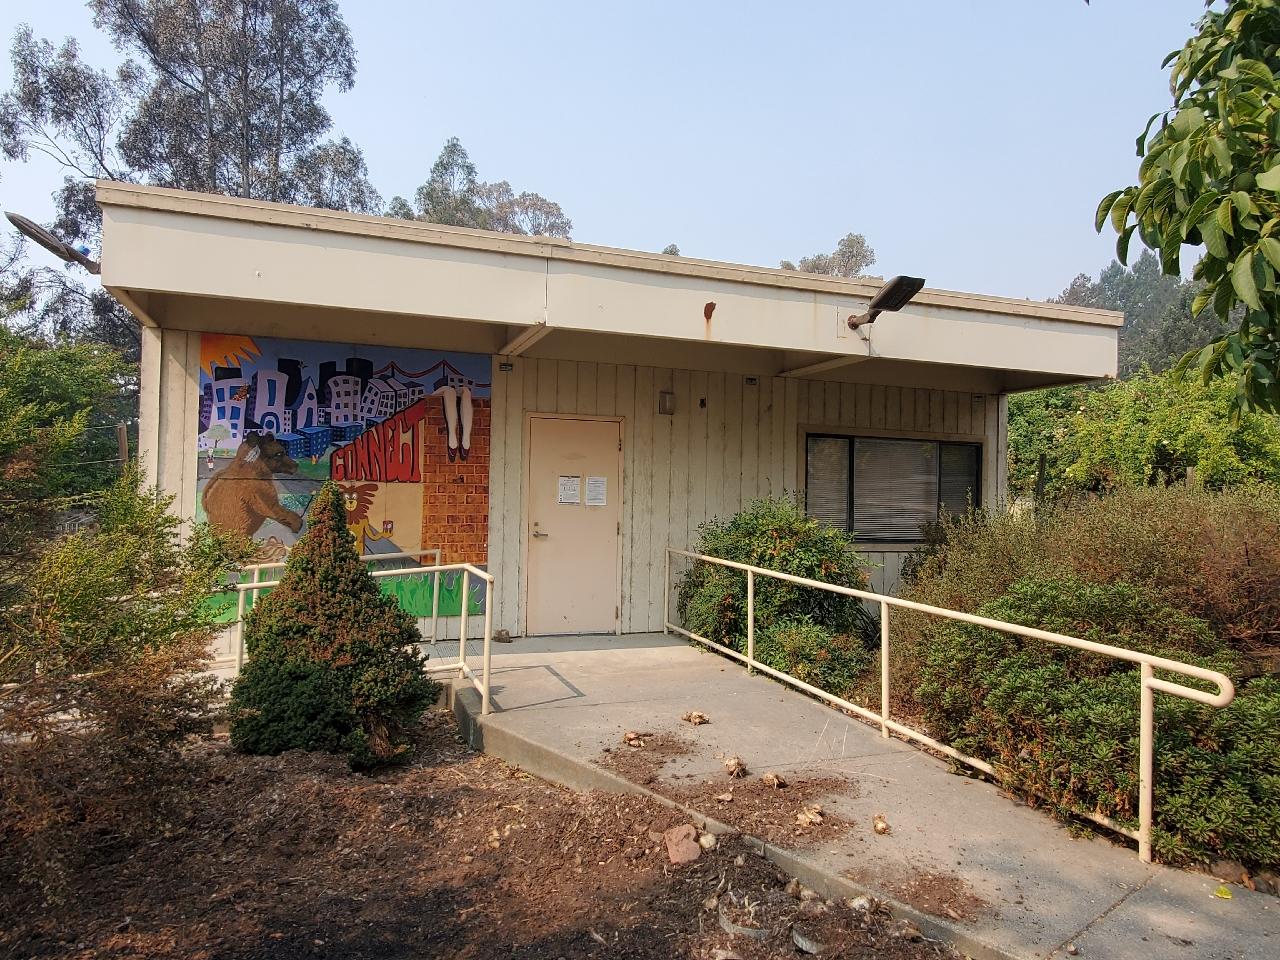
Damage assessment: no_damage